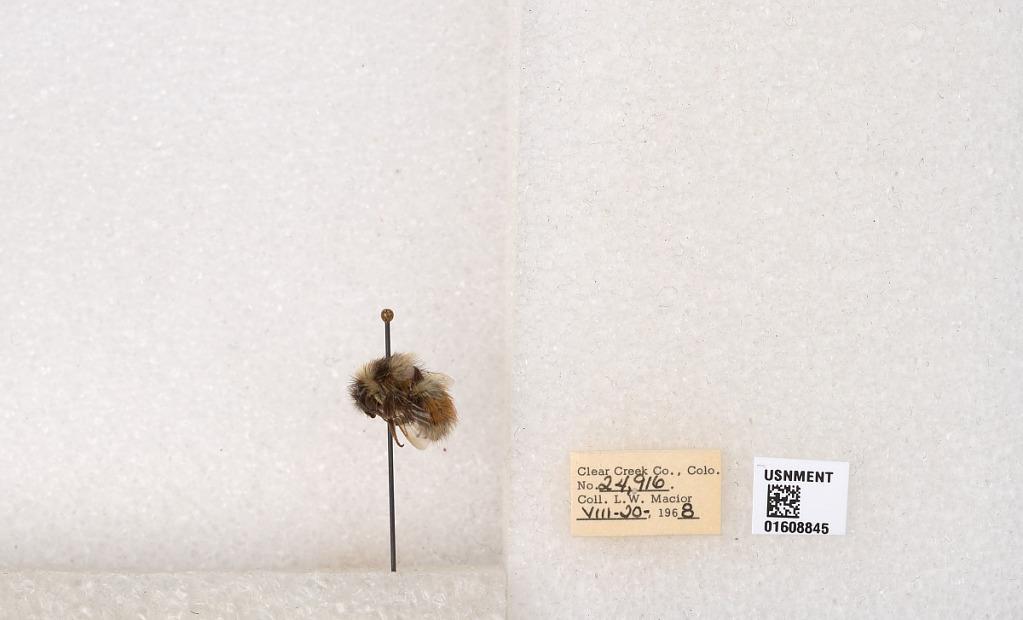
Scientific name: Bombus (Pyrobombus) sylvicola Kirby
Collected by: L. Macior
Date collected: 1968-8-20
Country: United States
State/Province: Colorado
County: Clear Creek
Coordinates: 39.6891, -105.644